Maria-Elena Papasotiriou

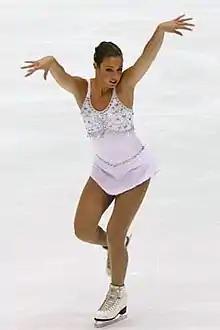

Maria-Elena Papasotiriou (born 27 January 1990) is an American former competitive figure skater who represented Greece. She was born in Park Ridge, Illinois. She was placed 31st at the 2007 European Championships.